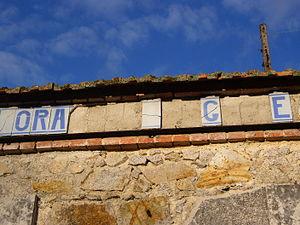
Le massacre d’Oradour-sur-Glane est la destruction, le 10 juin 1944, de ce village français de la Haute-Vienne, situé à environ vingt kilomètres au nord-ouest de Limoges, et l'assassinat de ses habitants, par un détachement du 1ᵉʳ bataillon du 4ᵉ régiment de Panzergrenadier « Der Führer » appartenant à la division blindée SS « Das Reich ». Il s'agit du plus grand massacre de civils commis en France par les armées allemandes, semblable à ceux de Marzabotto en Italie, ou de Distomo en Grèce, qui transposent sur le front de l'Ouest des pratiques très courantes sur le front de l'Est.